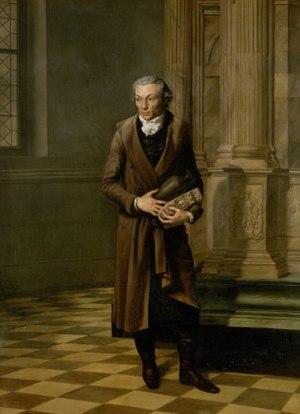
Marie Alexandre Lenoir, né le 27 décembre 1761 à Paris et mort le 11 juin 1839 également à Paris, est un médiéviste français, conservateur de musée, connu pour avoir créé et administré le musée des monuments français. Il fut le premier maître d'Honoré Daumier.